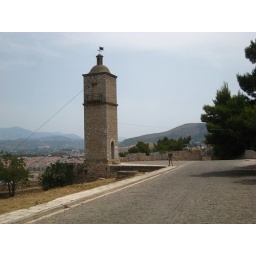
Coming upon the clock tower at the top of the mountain